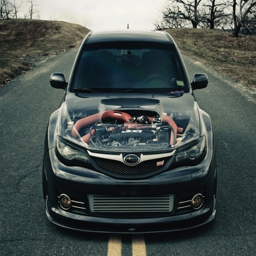
automobile make with a transparent hood